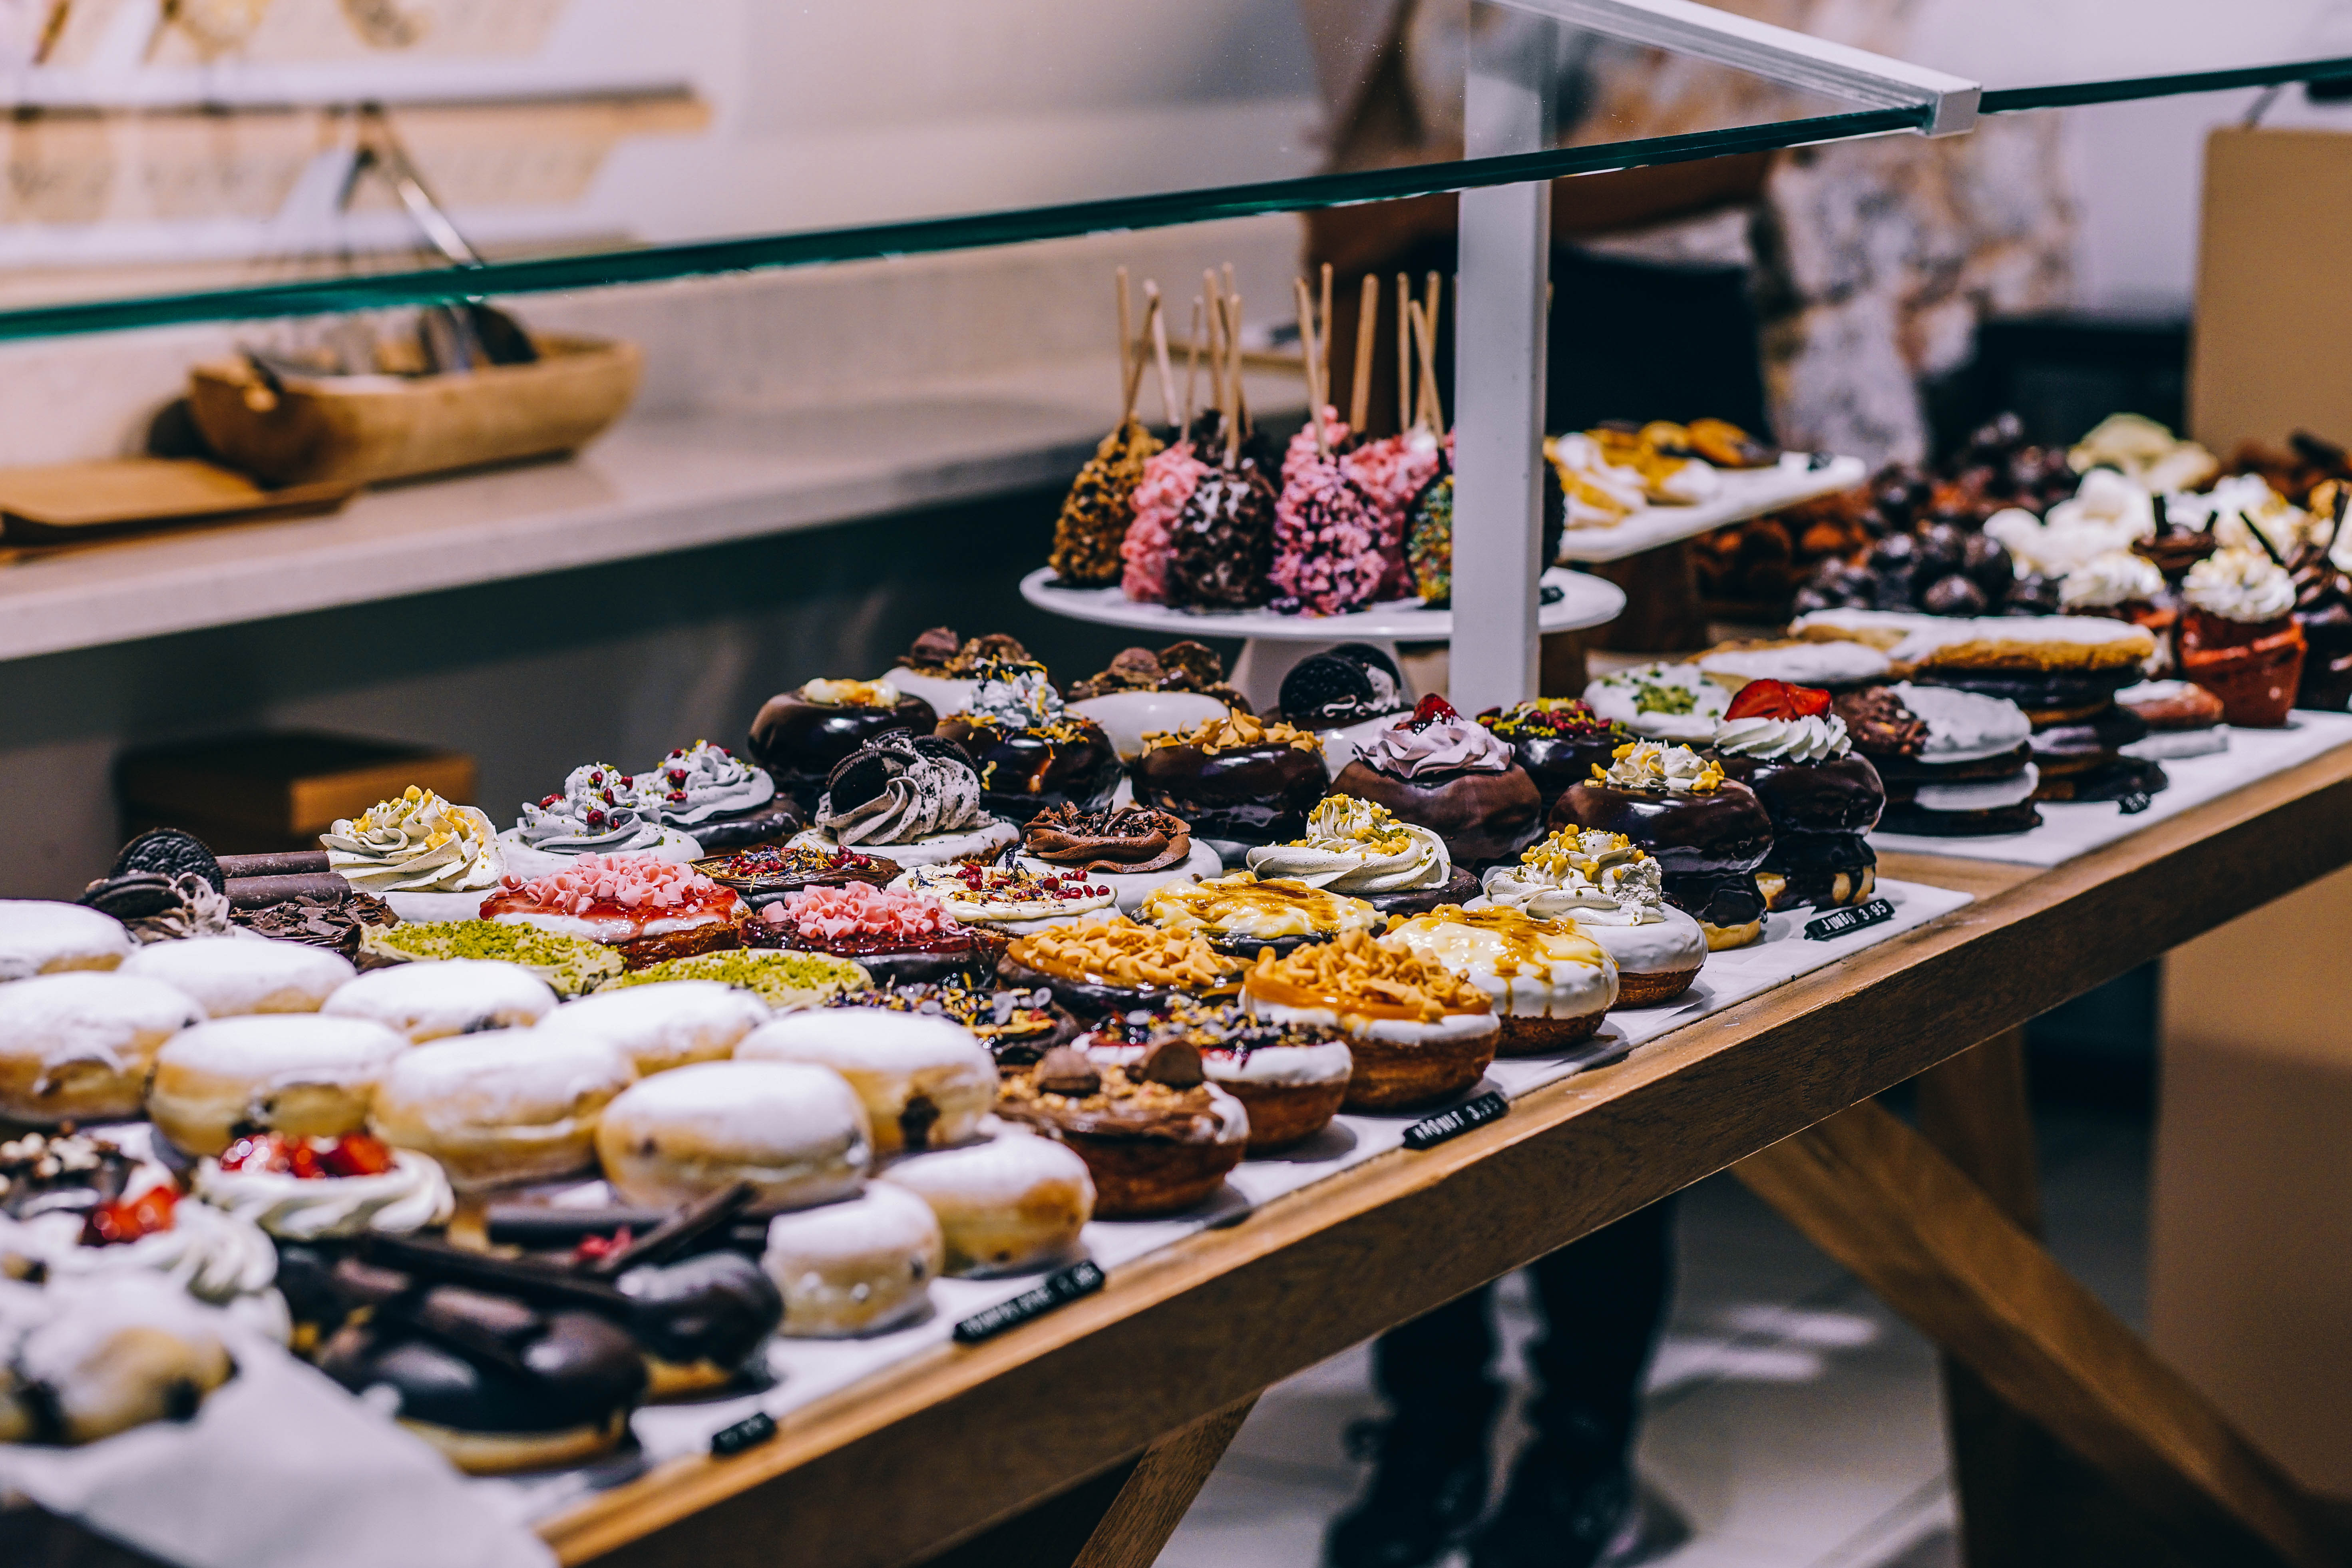
table, grain, restaurant, shop, store, dish, meal, food, market, breakfast, chocolate, dessert, cuisine, delicious, bread, bakery, abundance, dough, buffet, freshness, baked, pastries, indoors, sweets, display, tasty, supermarket, rolls, sale, pies, donuts, products, brunch, confectionery, choice, variation, option, sense